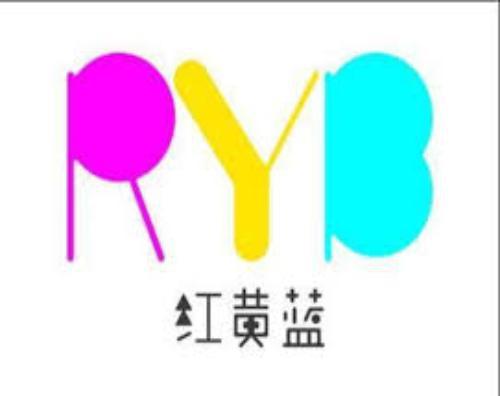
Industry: Clothes